Walrad, Prince of Nassau-Usingen

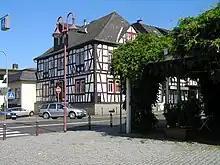
Restaurant "Prince Walrad" in Usingen

From 1659, the residence of the Usingen branch of House of Nassau was in the town of Usingen in the Taunus mountains. The town gained significantly in prestige and importance by being the seat of a Nassau and also benefited from Walrad's urban construction zeal. Between 1660 and 1663, Walrad replace the old Usingen Castle by a new palace. In 1905, the grateful city council erected a monument for Walrad in the palace gardens (now a public park).